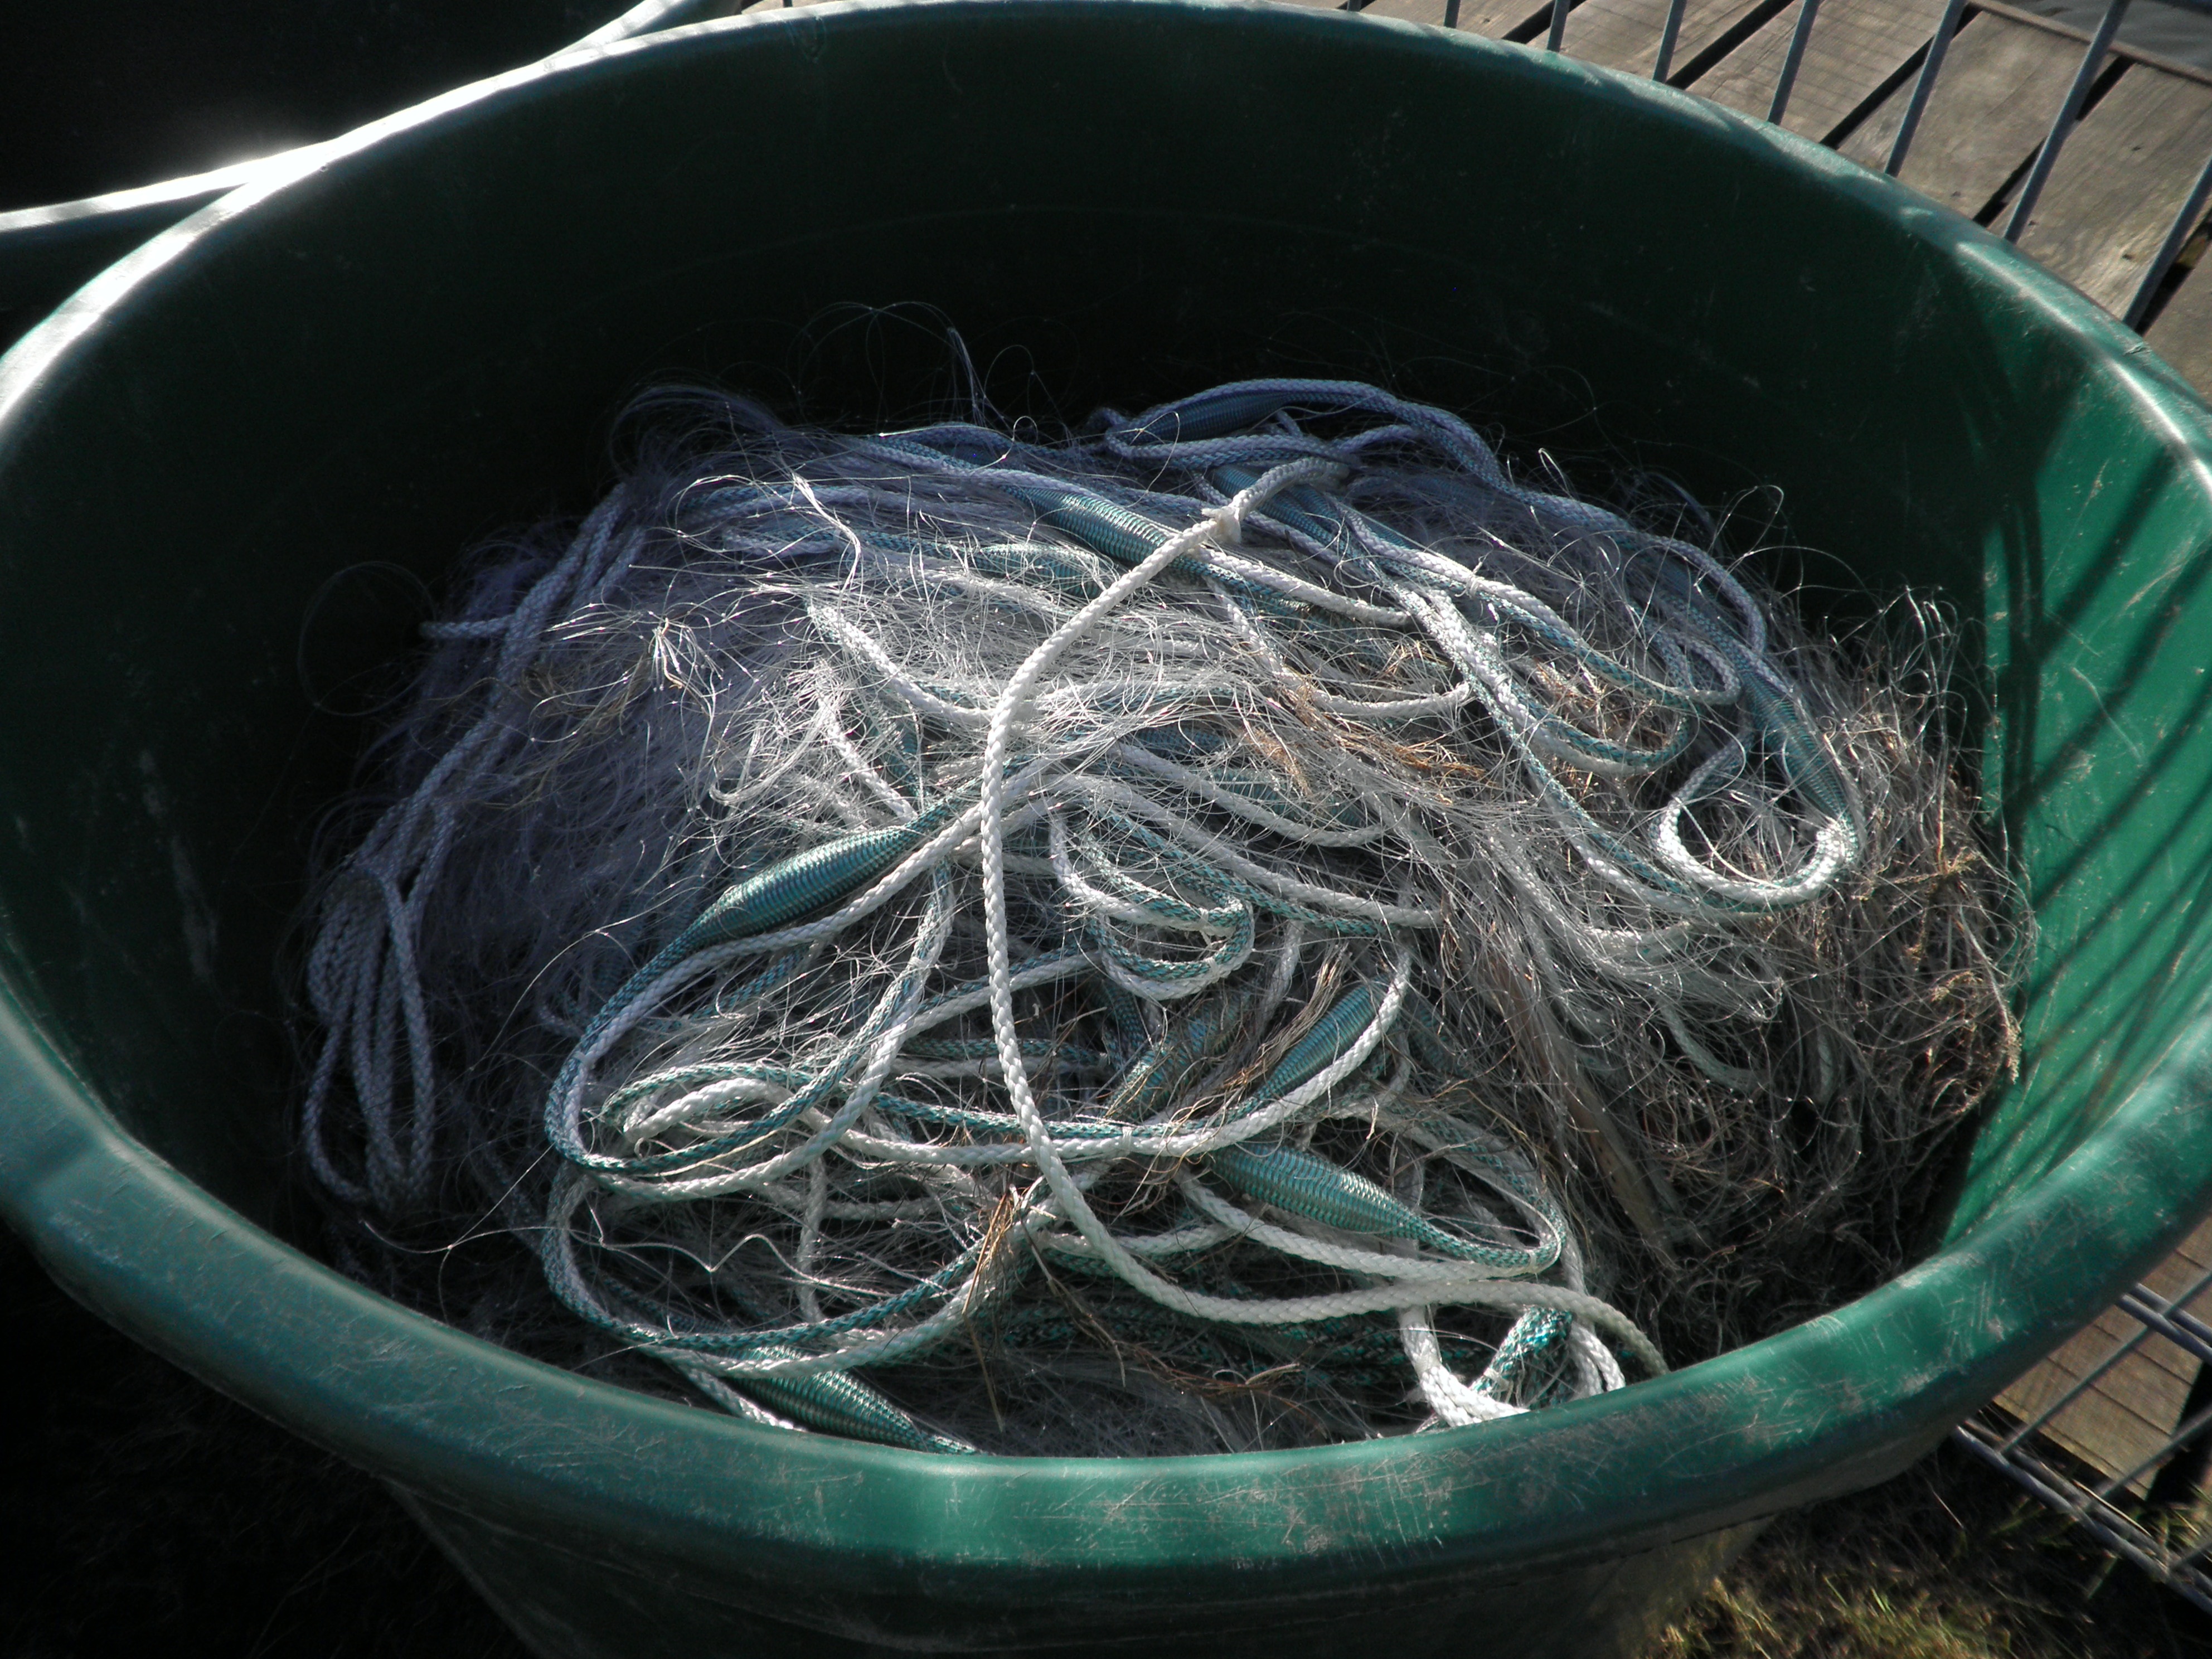
plastic, blue, storage, fishing net, nylon, gillnet